August Wilson African American Cultural Center

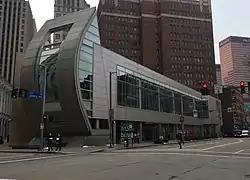
August Wilson African American Cultural Center in Pittsburgh, Pennsylvania

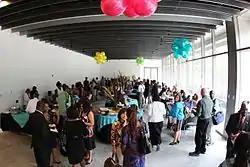
The 2009 grand opening

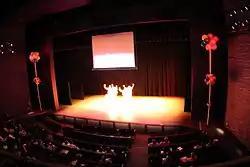
The stage

The August Wilson African American Cultural Center is a U.S. nonprofit arts organization based in Pittsburgh, Pennsylvania, that presents performing and visual arts programs that celebrate the contributions of African Americans not only in Western Pennsylvania, but nationally and internationally.